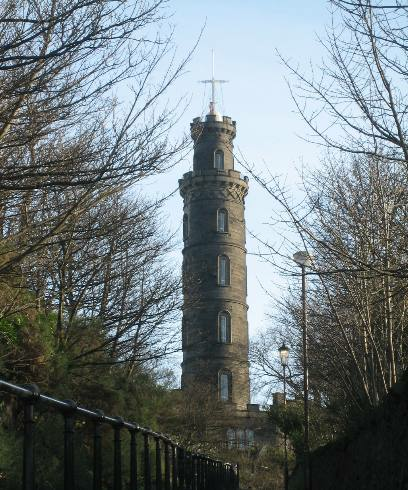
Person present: No